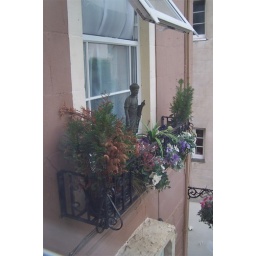
This strange statue was in the window box outside the sitting room window of the apartment we rented.